East African campaign (World War II)

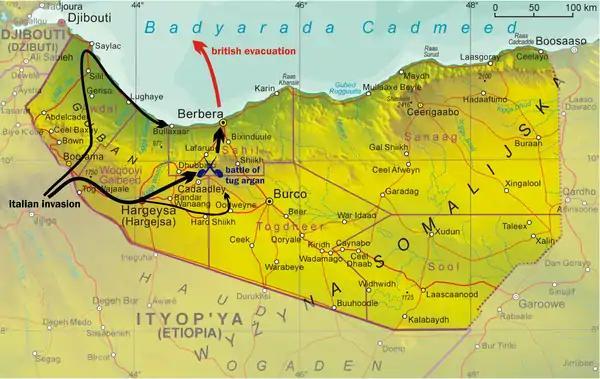

On 3 August 1940, the Italians invaded with two colonial brigades, four cavalry squadrons, tanks and L3/35 tankettes, several armoured cars, batteries, pack artillery and air support. The British had a garrison of two companies of the Sudan Defence Force, two motor machine-gun companies and a mounted infantry company. Kassala was bombed and then attacked, the British retiring slowly. On 4 August, the Italians advanced with a western column towards Zeila, a central column (Lieutenant-General Carlo De Simone) towards Hargeisa and an eastern column towards Odweina in the south. The SCC skirmished with the advancing Italians as the main British force slowly retired. On 5 August, the towns of Zeila and Hargeisa were captured, cutting off the British from French Somaliland. Odweina fell the following day and the Italian central and eastern columns joined. On 11 August, Major-General Alfred Reade Godwin-Austen was diverted to Berbera, en route to Kenya to take command as reinforcements increased the British garrison to five battalions. (From 5 to 19 August, RAF squadrons based at Aden flew 184 sorties, dropped of bombs, lost seven aircraft destroyed and ten damaged.)